Winston Churchill's address to Congress (1943)

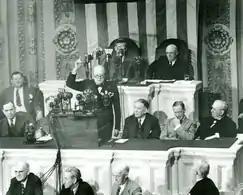
Winston Churchill addressing joint session of Congress, 1943

British Prime Minister Winston Churchill's 1943 address to Congress took place May 19 at 12:30 p.m. EWT before a joint meeting of the United States Senate and House of Representatives, roughly a year and a half after his 1941 speech to the same body. He noted that some 500 days had passed since then, during which the two Allies had been fighting "shoulder to shoulder." Sometimes called Churchill's Fighting Speech, the 55-minute address was made while Churchill and other Allied leaders were in Washington for the Trident Conference, which was organized to plan what became Operation Overlord.